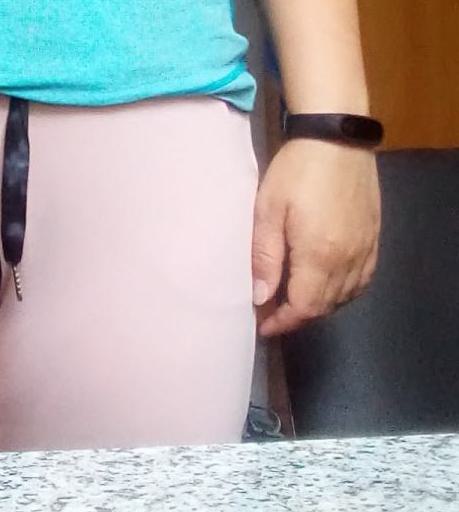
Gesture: no_gesture